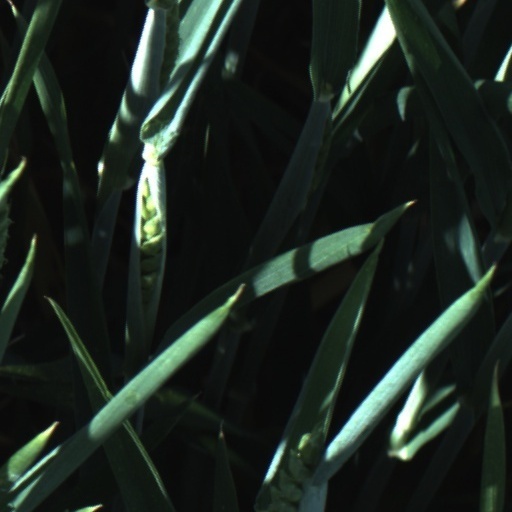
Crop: wheat